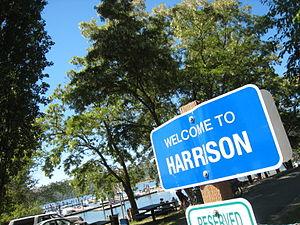
Harrison est une ville américaine située dans le comté de Kootenai en Idaho.